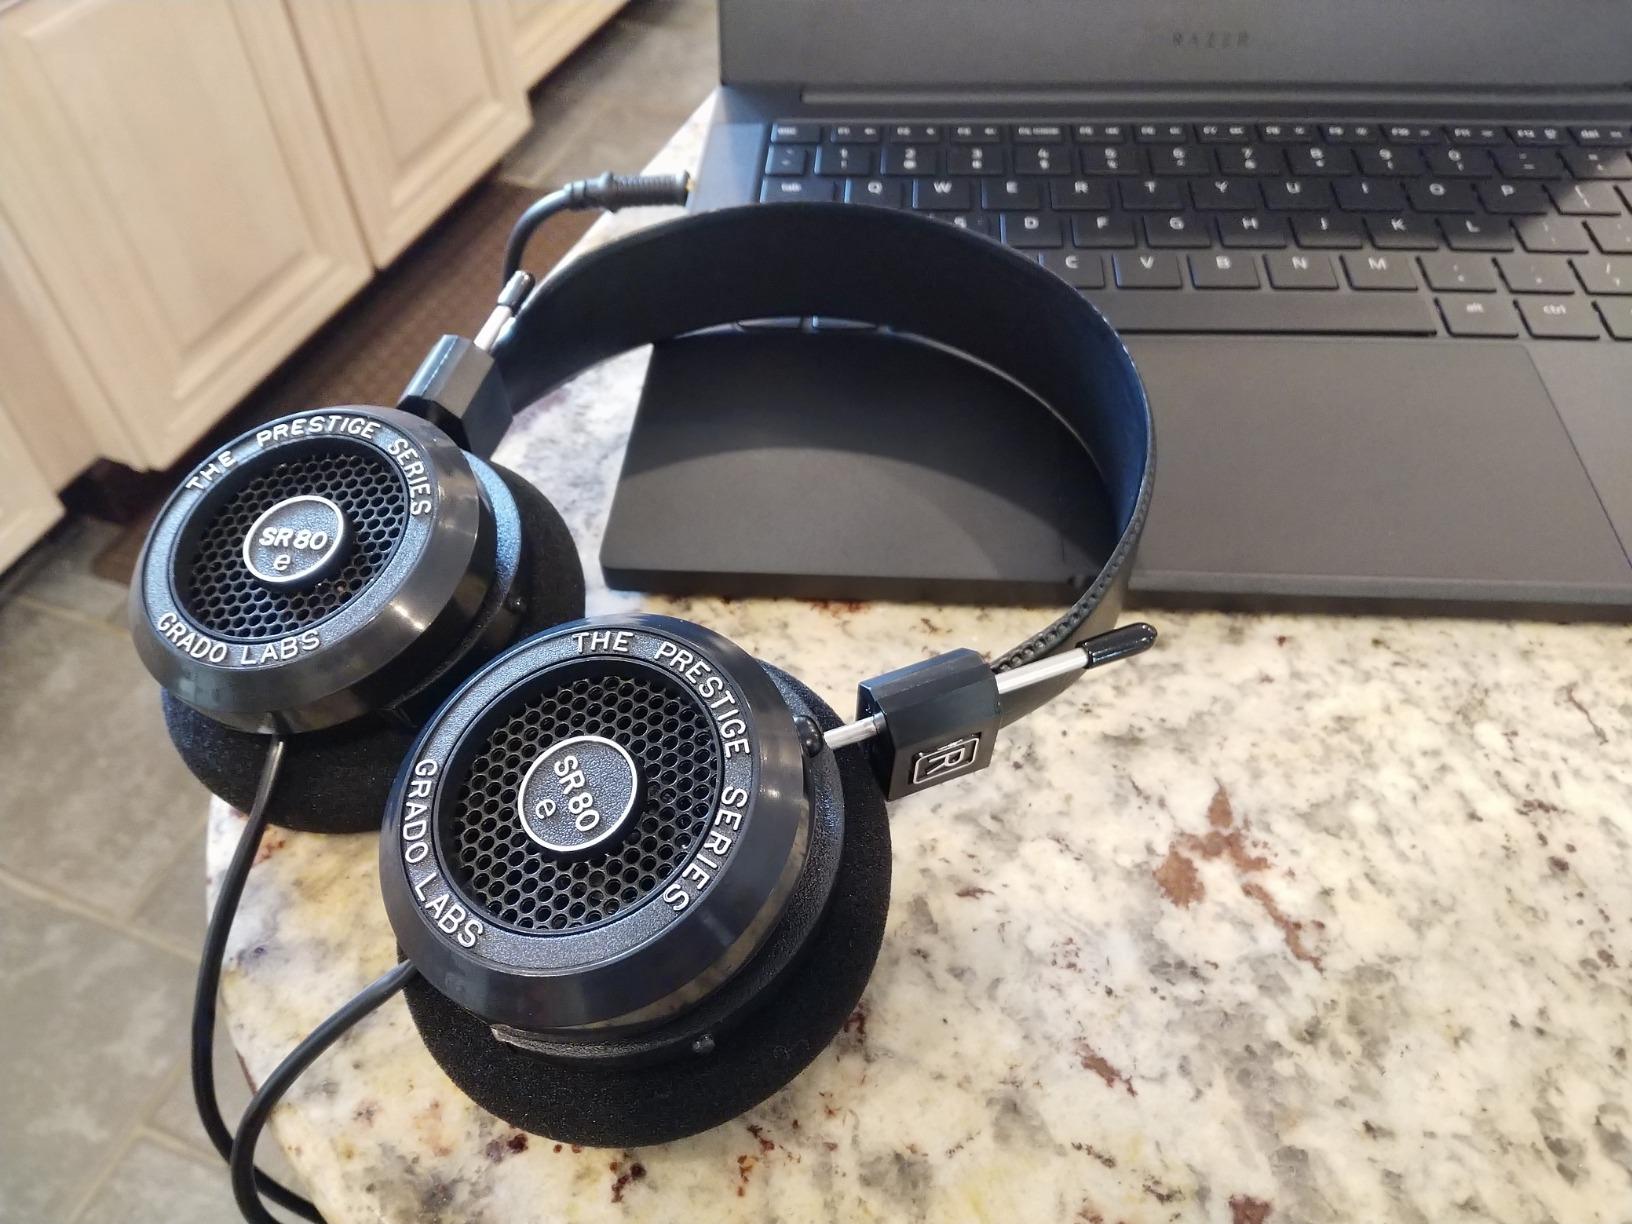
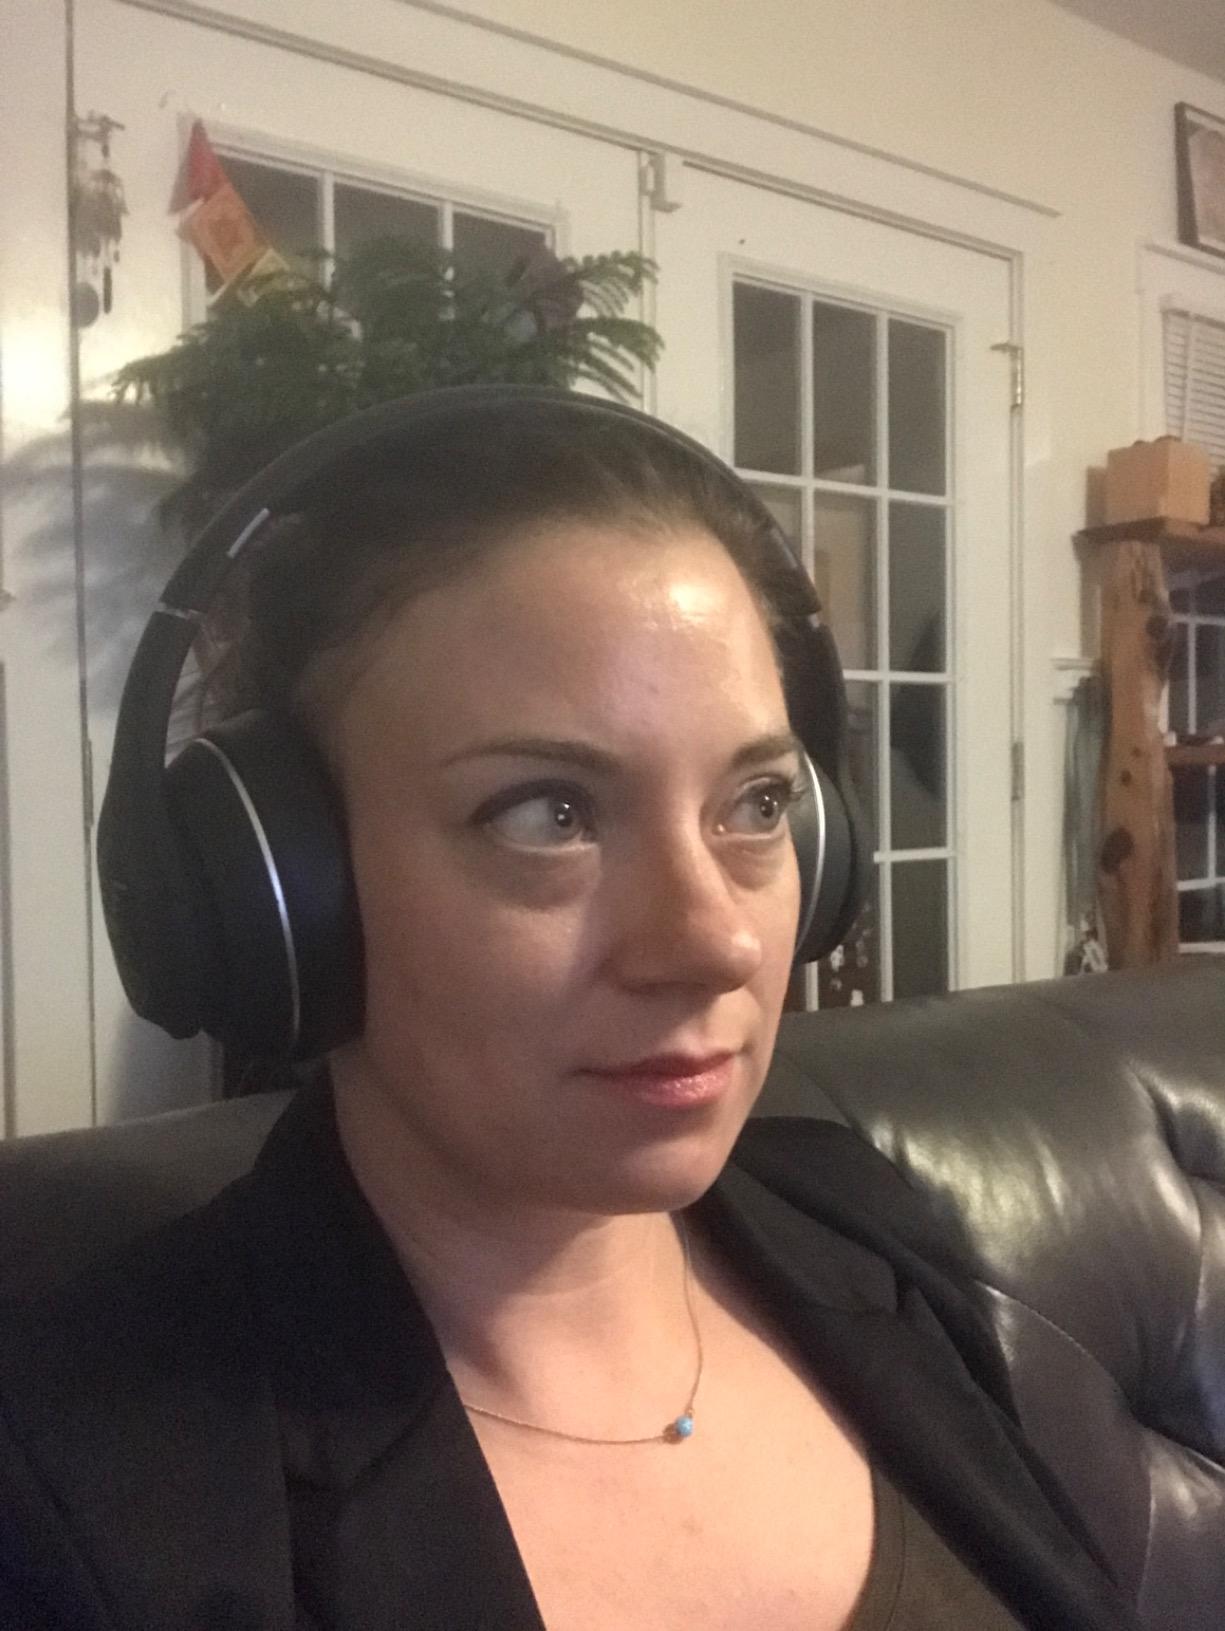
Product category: headphones
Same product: no